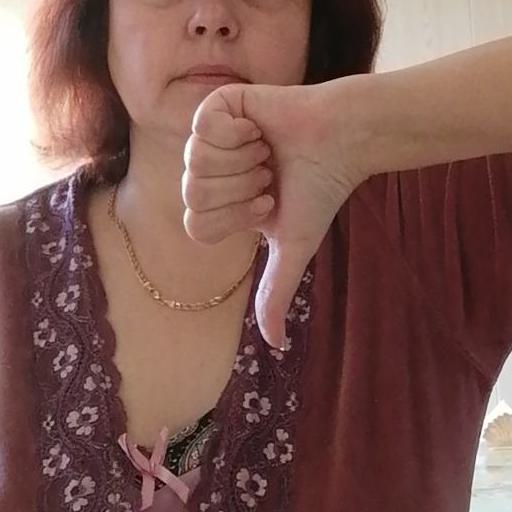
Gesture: dislike